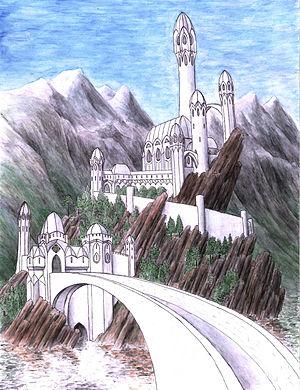
Le Sirion est un fleuve du légendaire de l'écrivain britannique J. R. R. Tolkien, présent surtout dans Le Silmarillion. Il était, au Premier Âge, le plus puissant fleuve de la région du Beleriand, qu'il divisait en deux parties Ouest et Est.